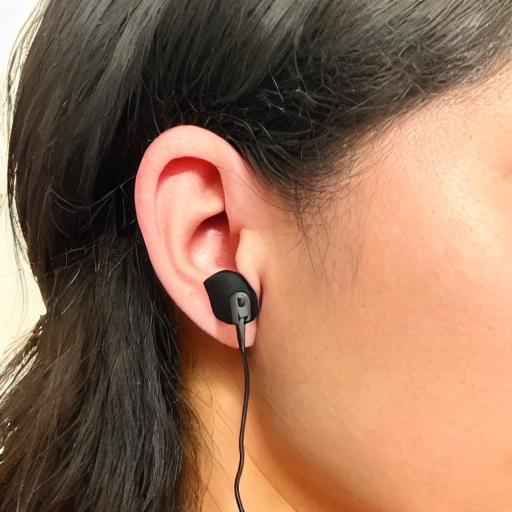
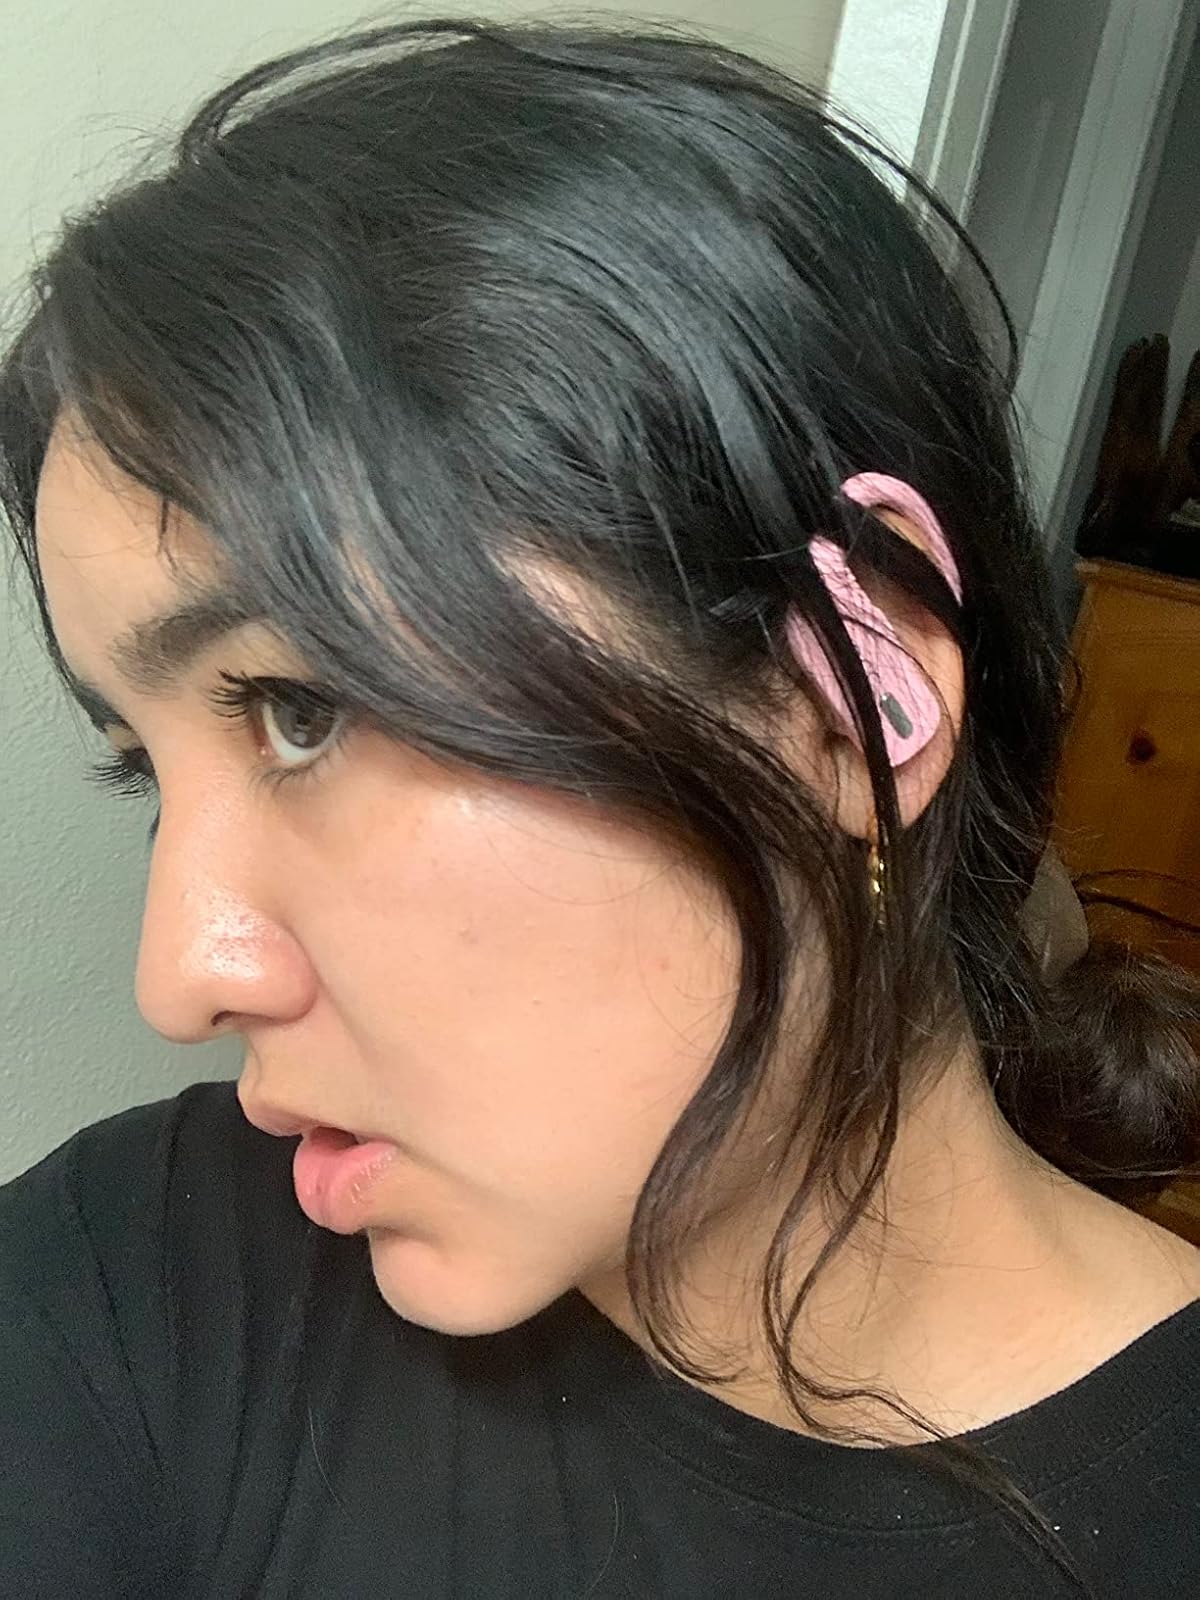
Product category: earbuds
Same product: no